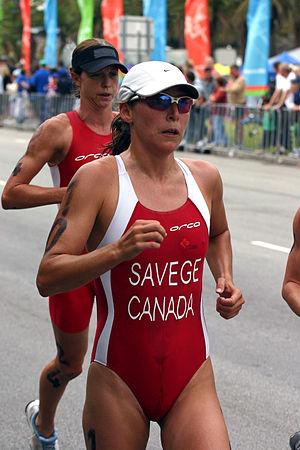
Jill Savege, née le 17 mars 1974 à Toronto au Canada, est une triathlète professionnelle, championne panaméricaine en 2003.